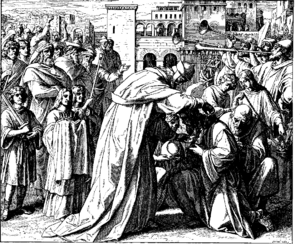
Gravure en bois pour «Die Bibel in Bildern», 1860."